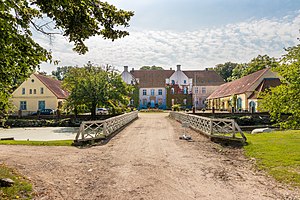
Damp (gods)
Damp gods
Damp er et gods beliggende ved Hegnholt midtvejs mellem landsbyerne Damp og Fuglsang-Grønholt på halvøen Svansø i Sydslesvig. Administrativt hører godset under Damp kommune i Rendsborg-Egernførde kreds i den nordtyske delstat Slesvig-Holsten. I kirkelig henseende hører stedet under Karby Sogn. Sognet lå i den danske periode indtil 1864 i Risby Herred.